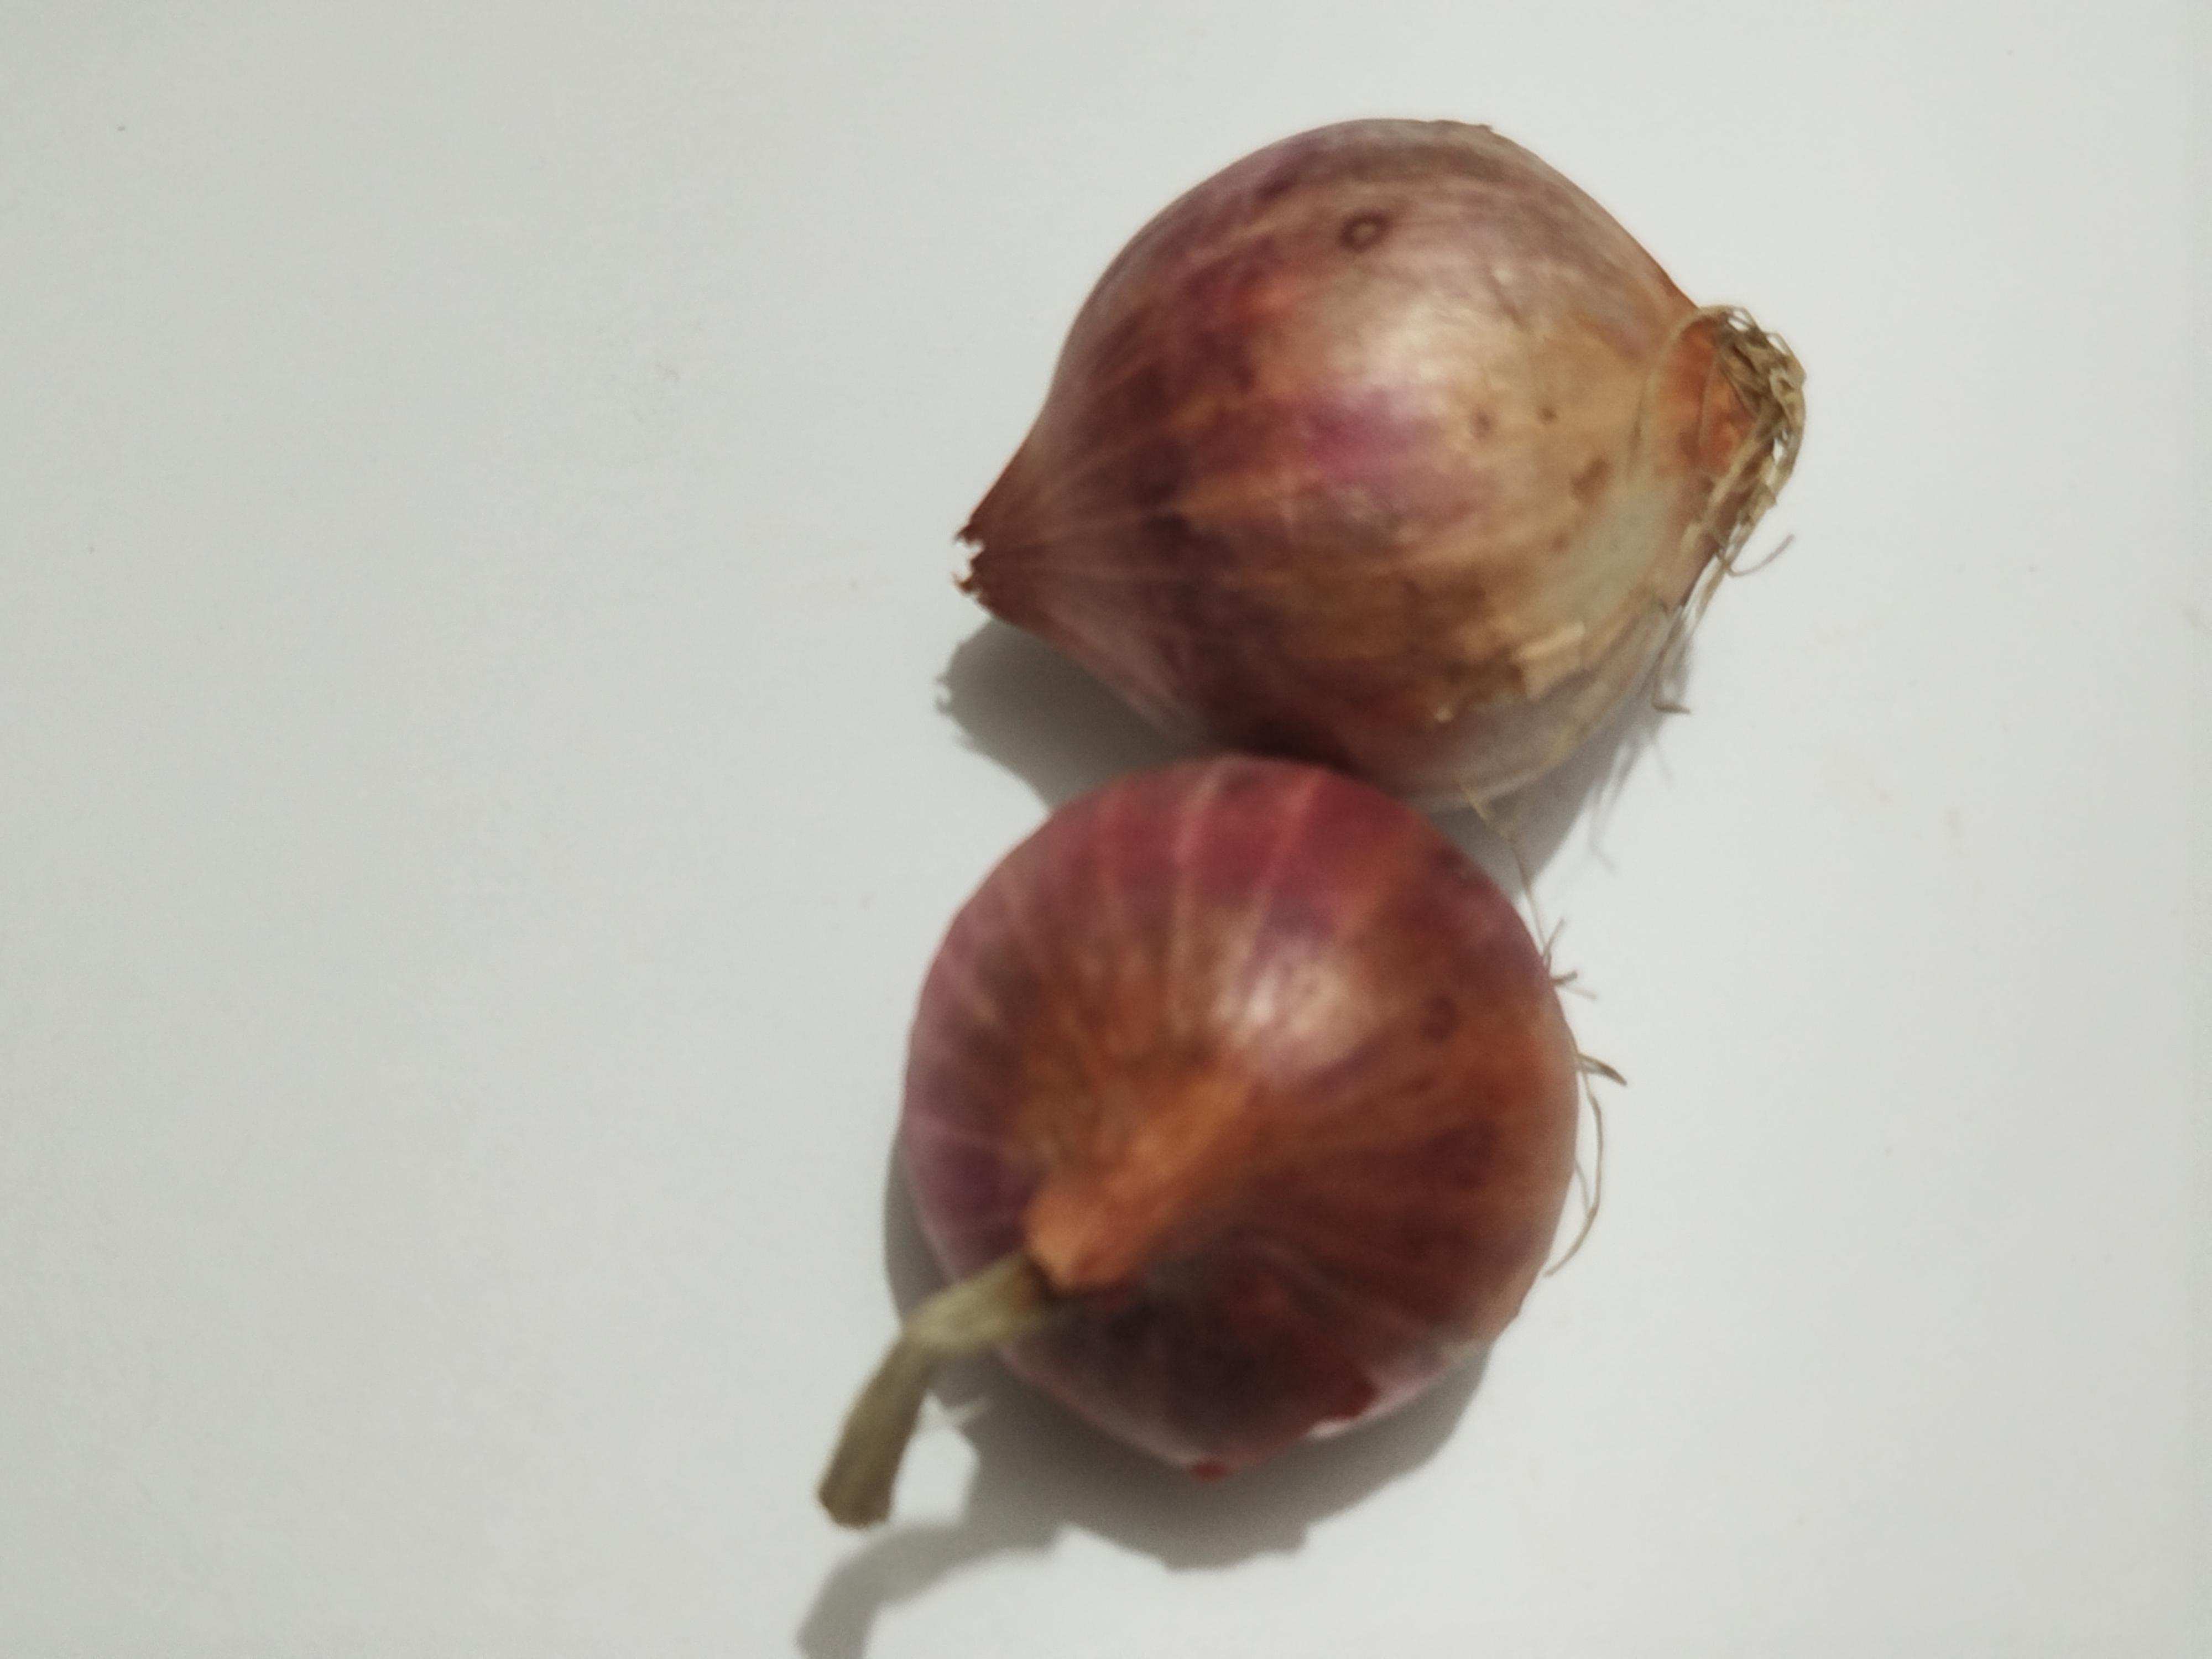
Label: Onion